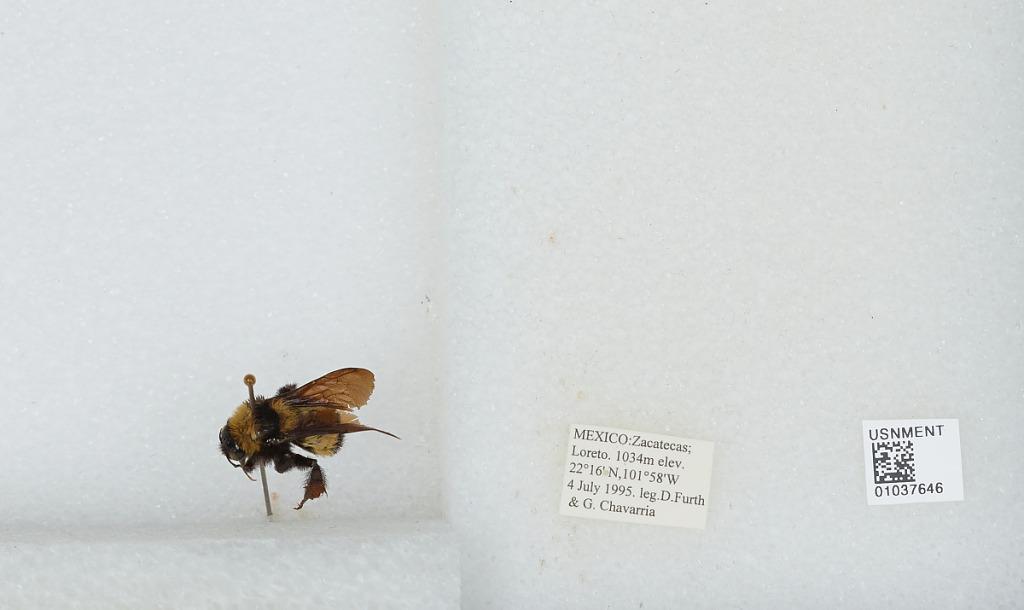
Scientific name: Bombus (Fervidobombus) sonorus Say
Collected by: G. Chavarria
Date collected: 1995-7-4
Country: Mexico
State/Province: Zacatecas
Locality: Loreto
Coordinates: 22.17, -101.58